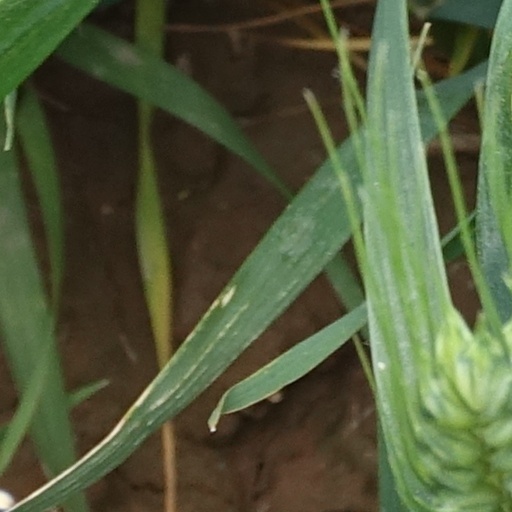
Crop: wheat